Brazilian literature

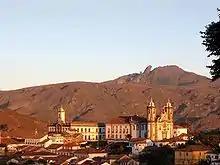
Colonial Brazil.

One of the first extant documents that might be considered Brazilian literature is the "Carta de Pero Vaz de Caminha" (Pero Vaz de Caminha's letter). It is written by Pero Vaz de Caminha to Manuel I of Portugal, which contains a description of what Brazil looked like in 1500. Journals of voyagers and descriptive treatises on "Portuguese America" dominated the literary production for the next two centuries, including well-known accounts by Jean de Léry and Hans Staden, whose story of his encounter with the Tupi Indians on the coast of São Paulo was extraordinarily influential for European conceptions of the New World.